Which point is corresponding to the reference point?
Reference image:
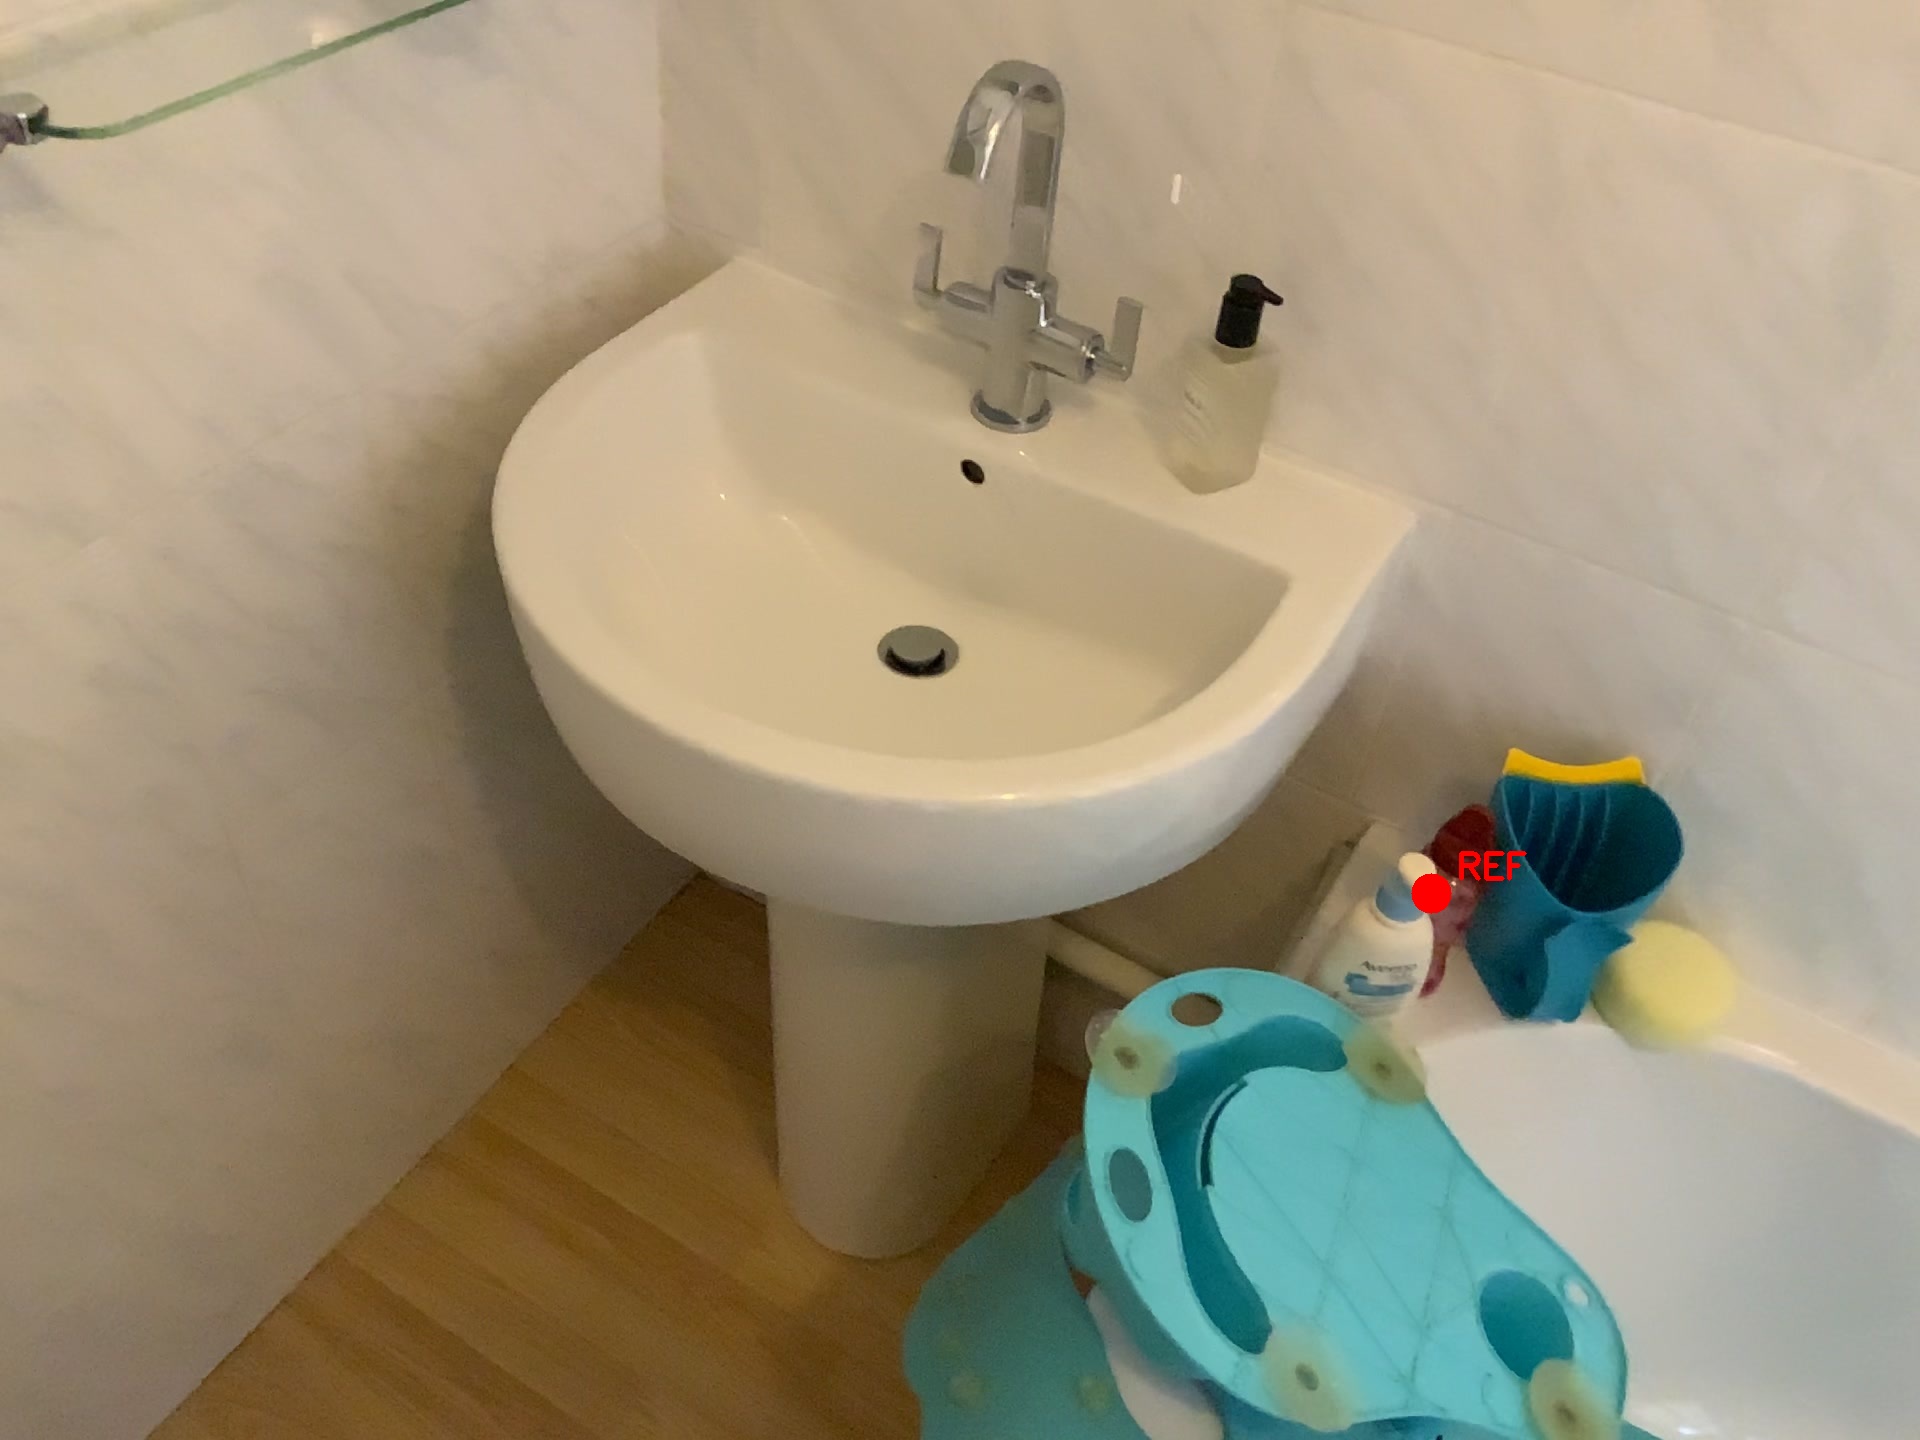
Option image:
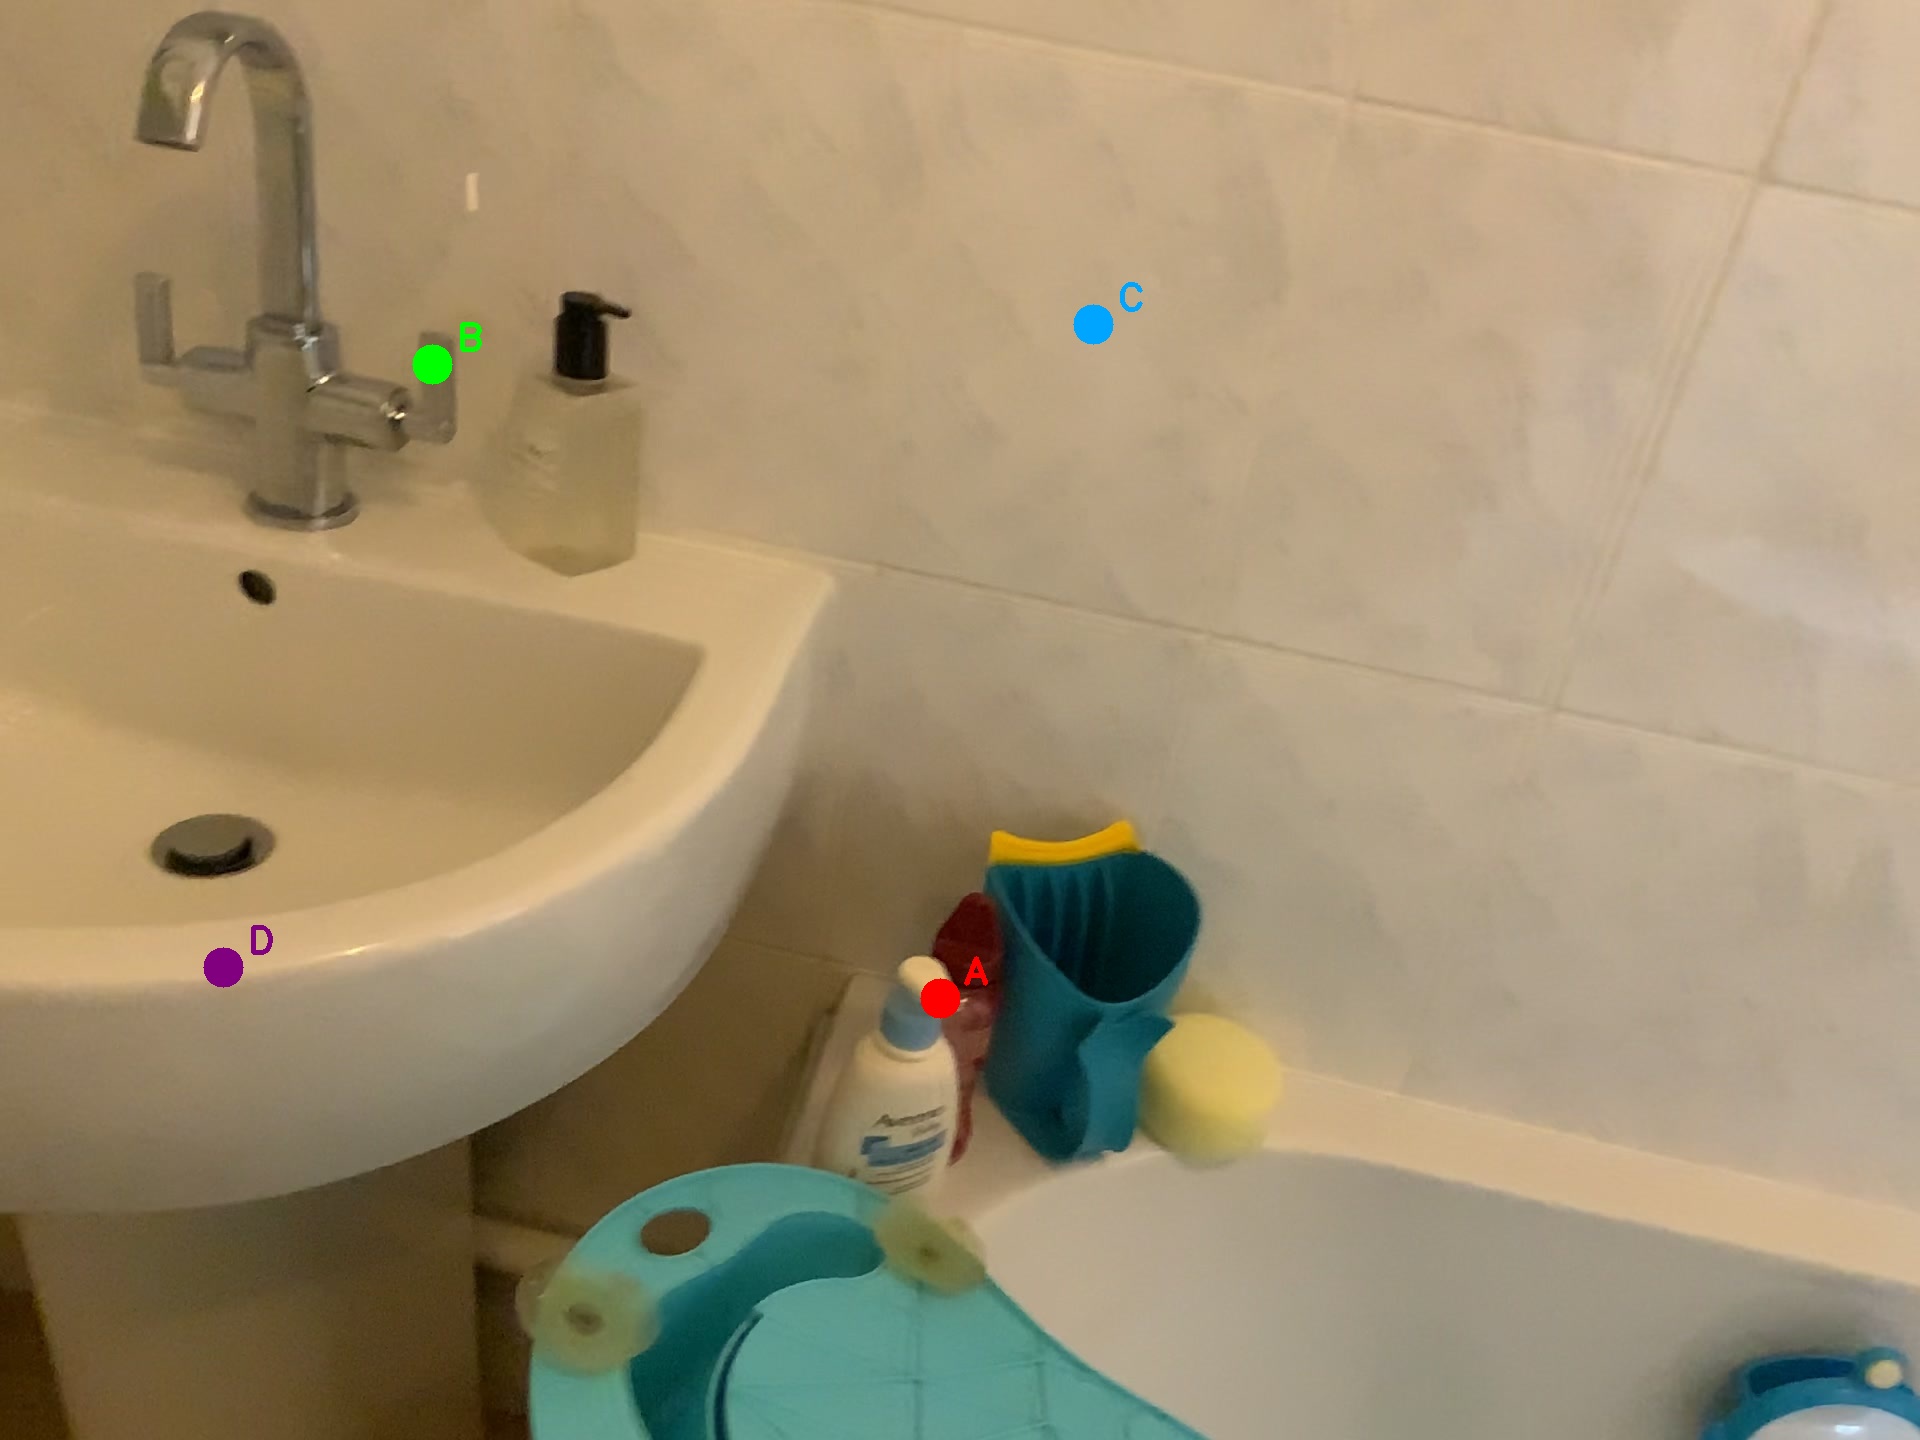
Choices:
Point A
Point B
Point C
Point D
Answer: (A)